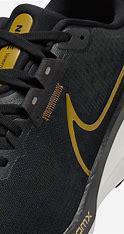
Brand: Nike
Model: Vomero 17